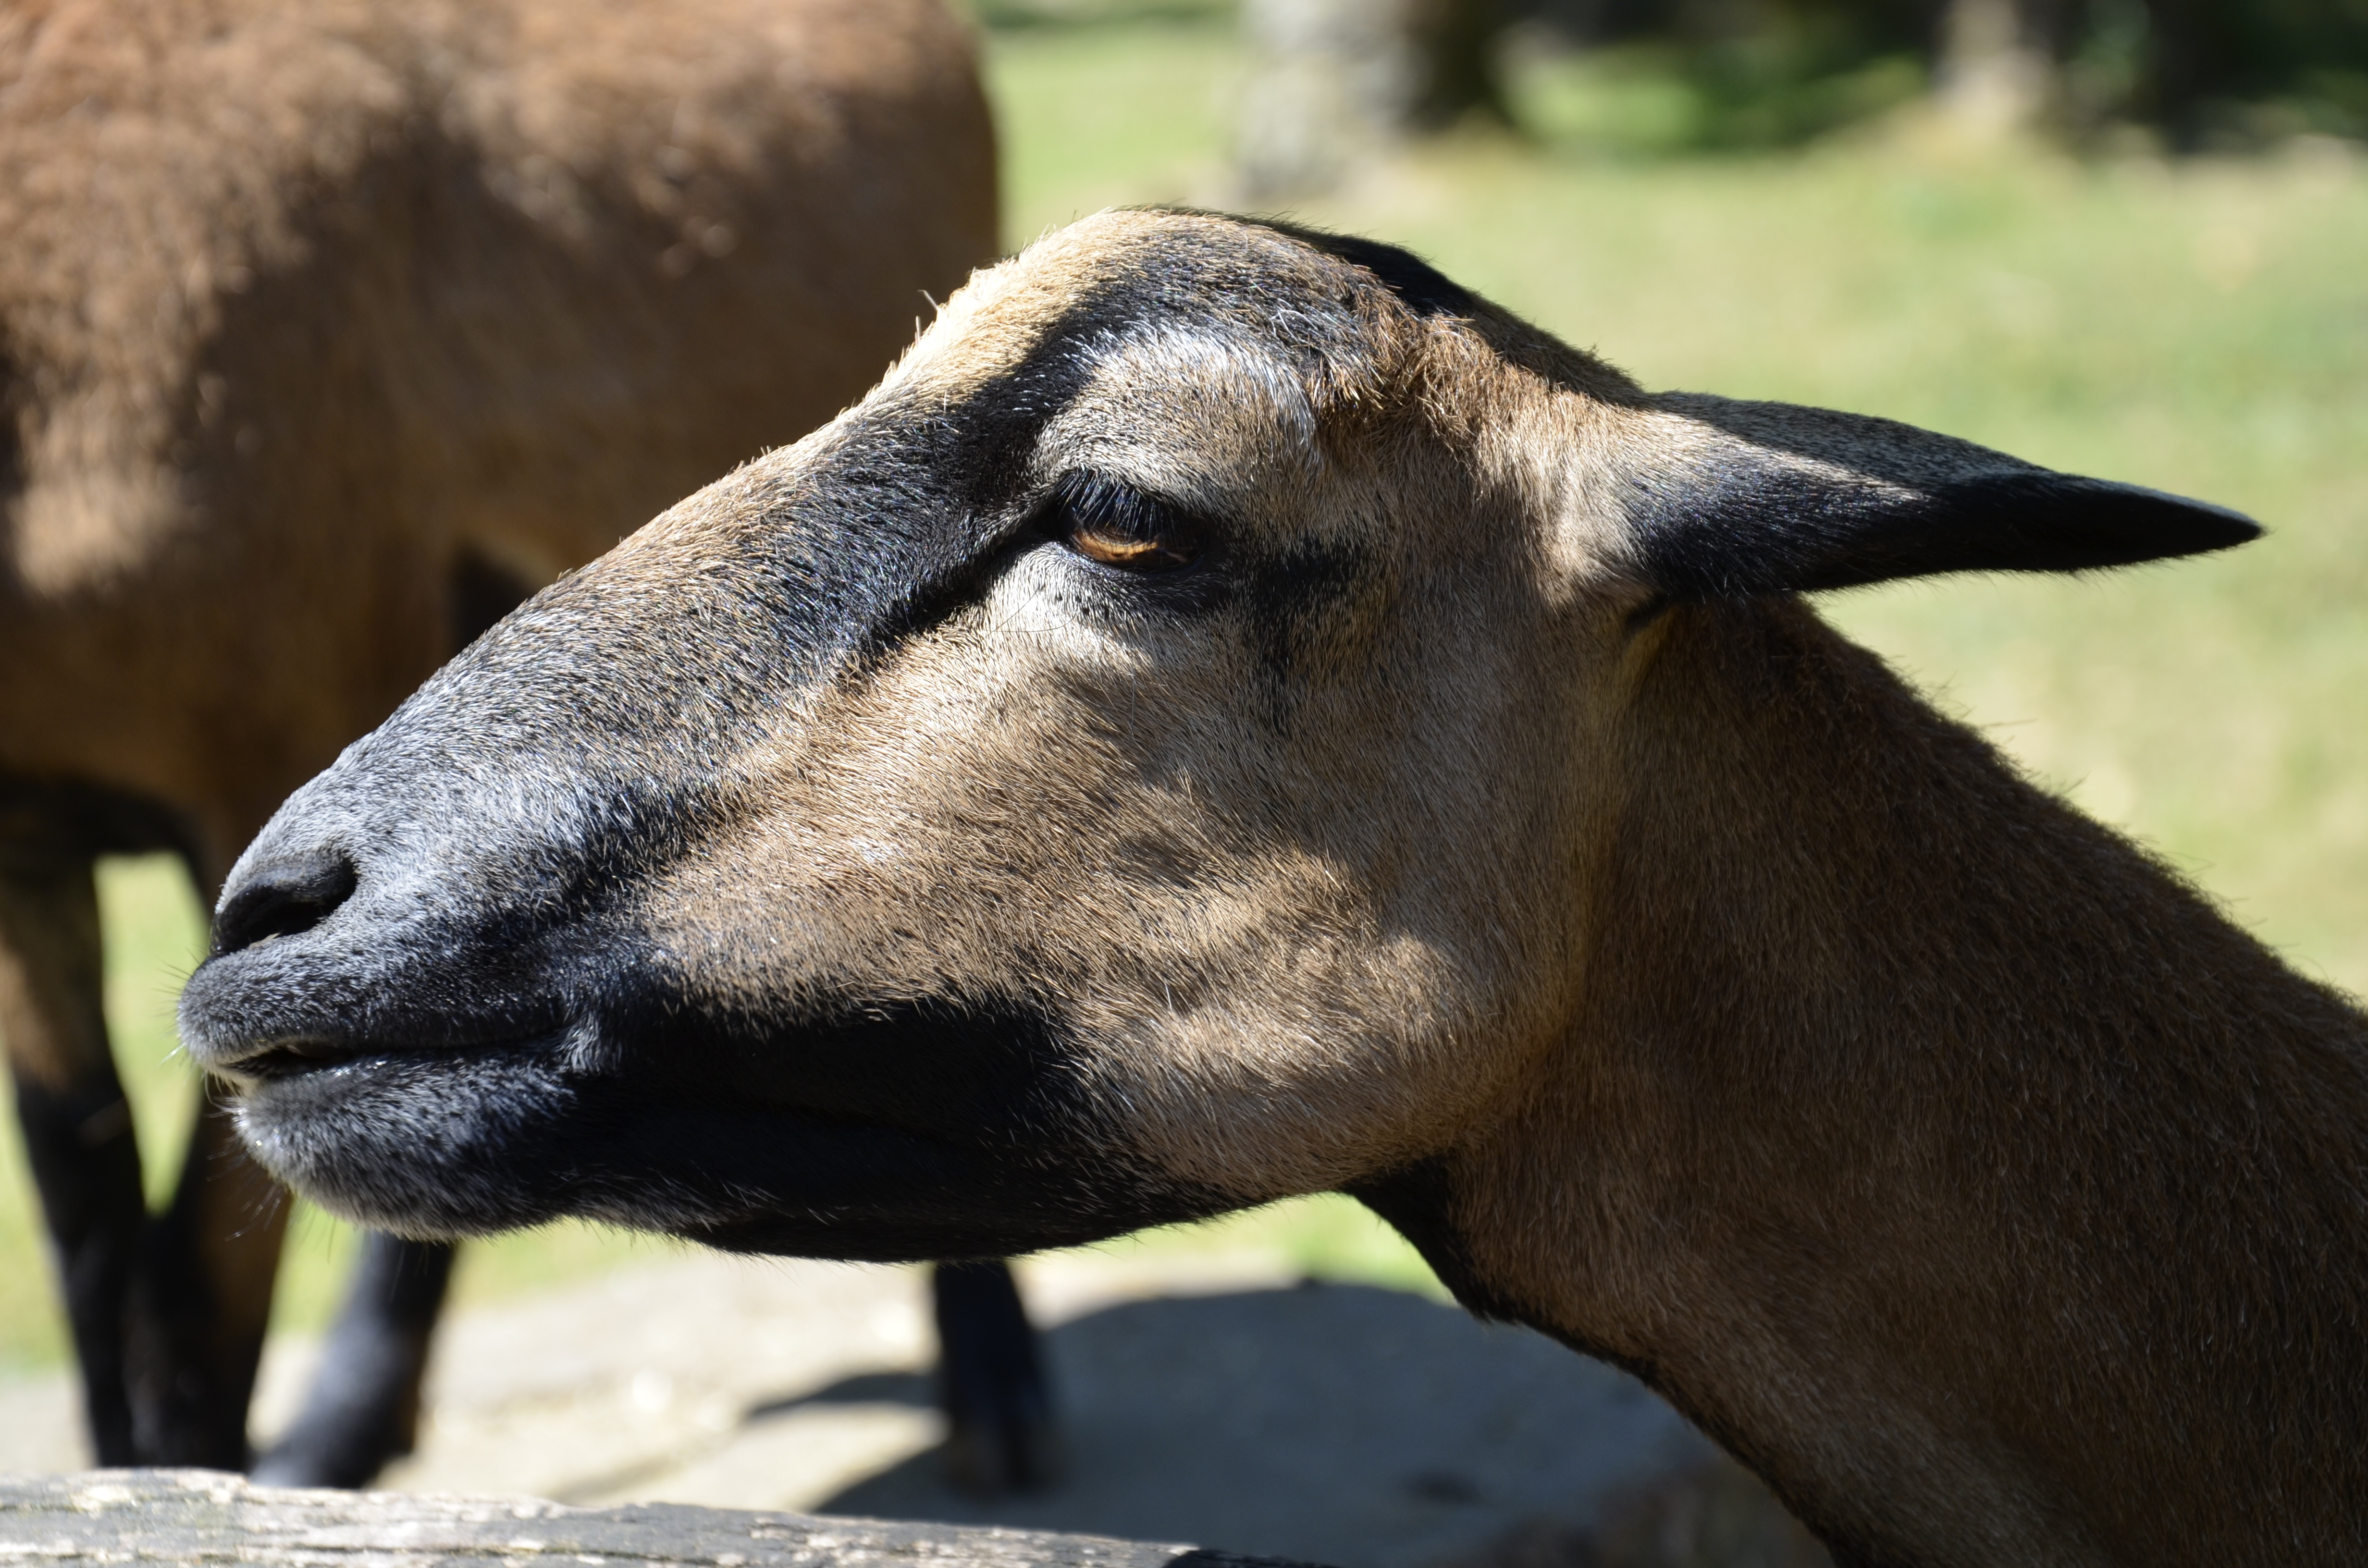
nature, farm, animal, wildlife, goat, zoo, horn, sheep, mammal, fauna, close up, goats, vertebrate, sheeps, cow goat family